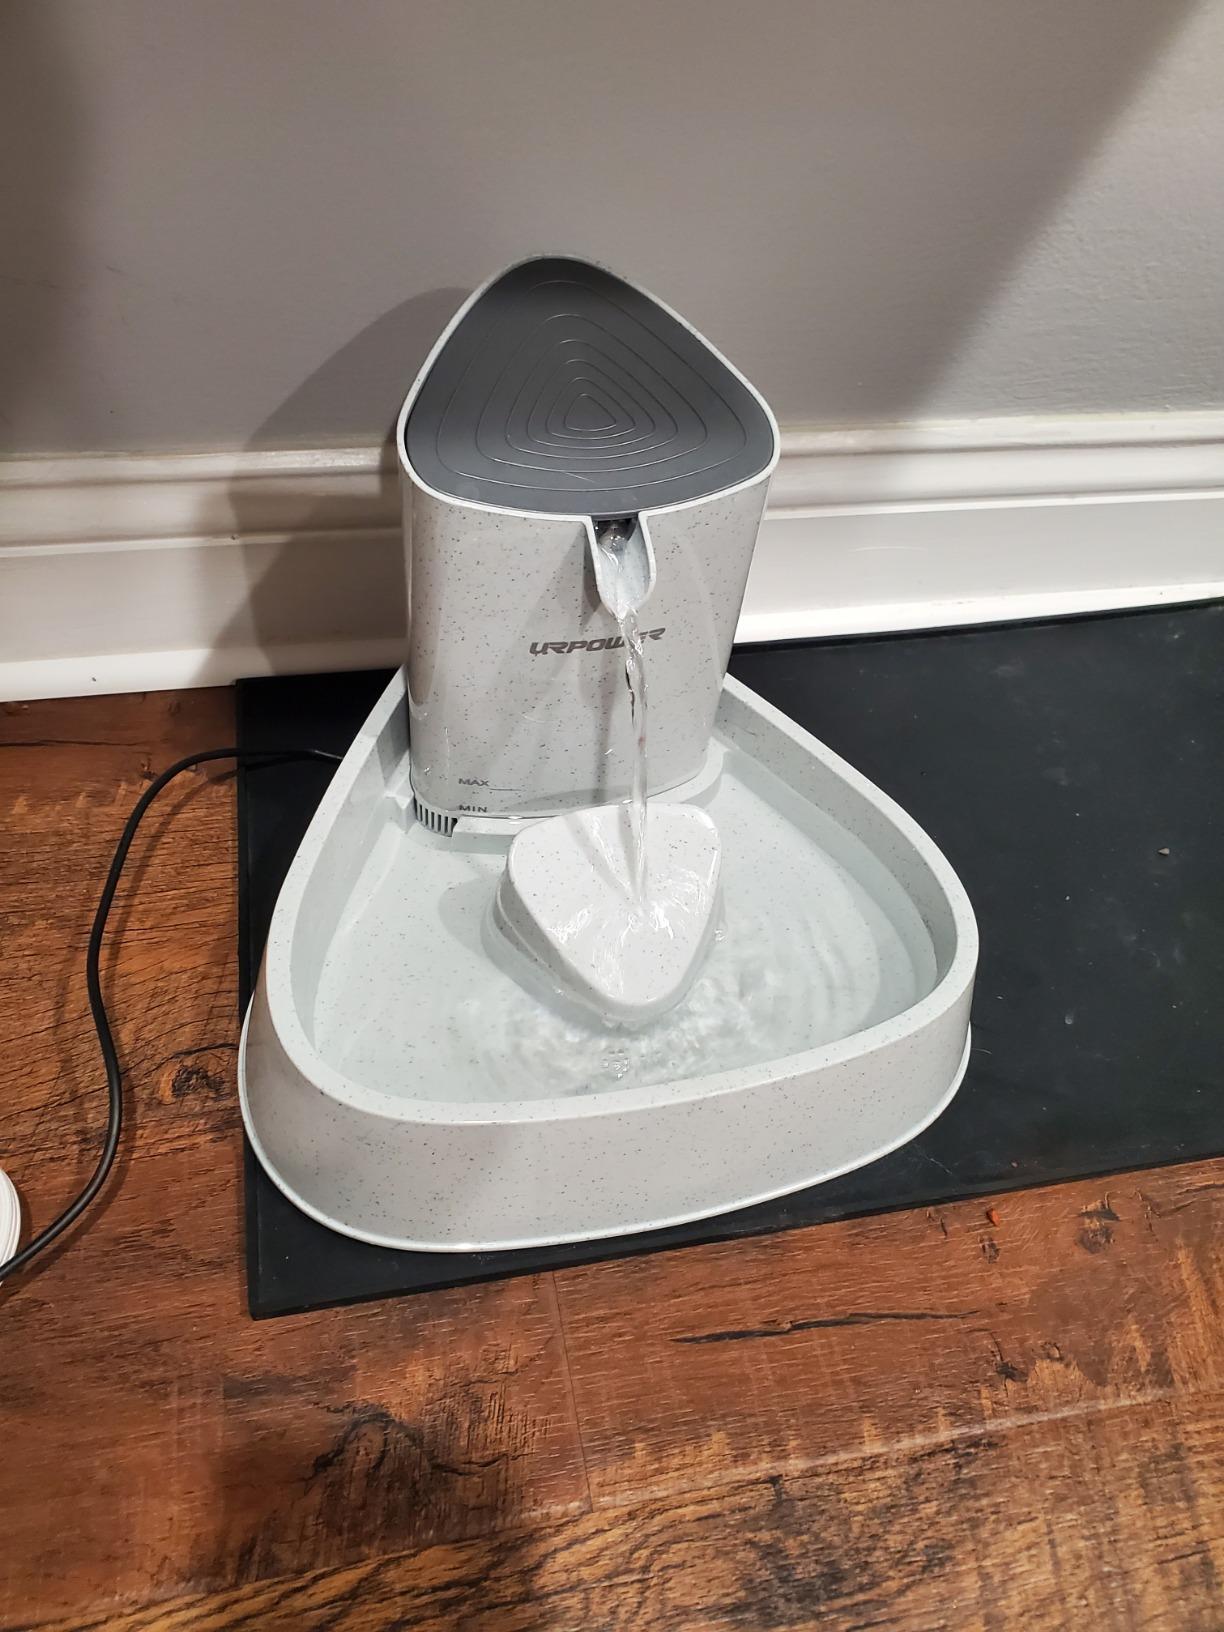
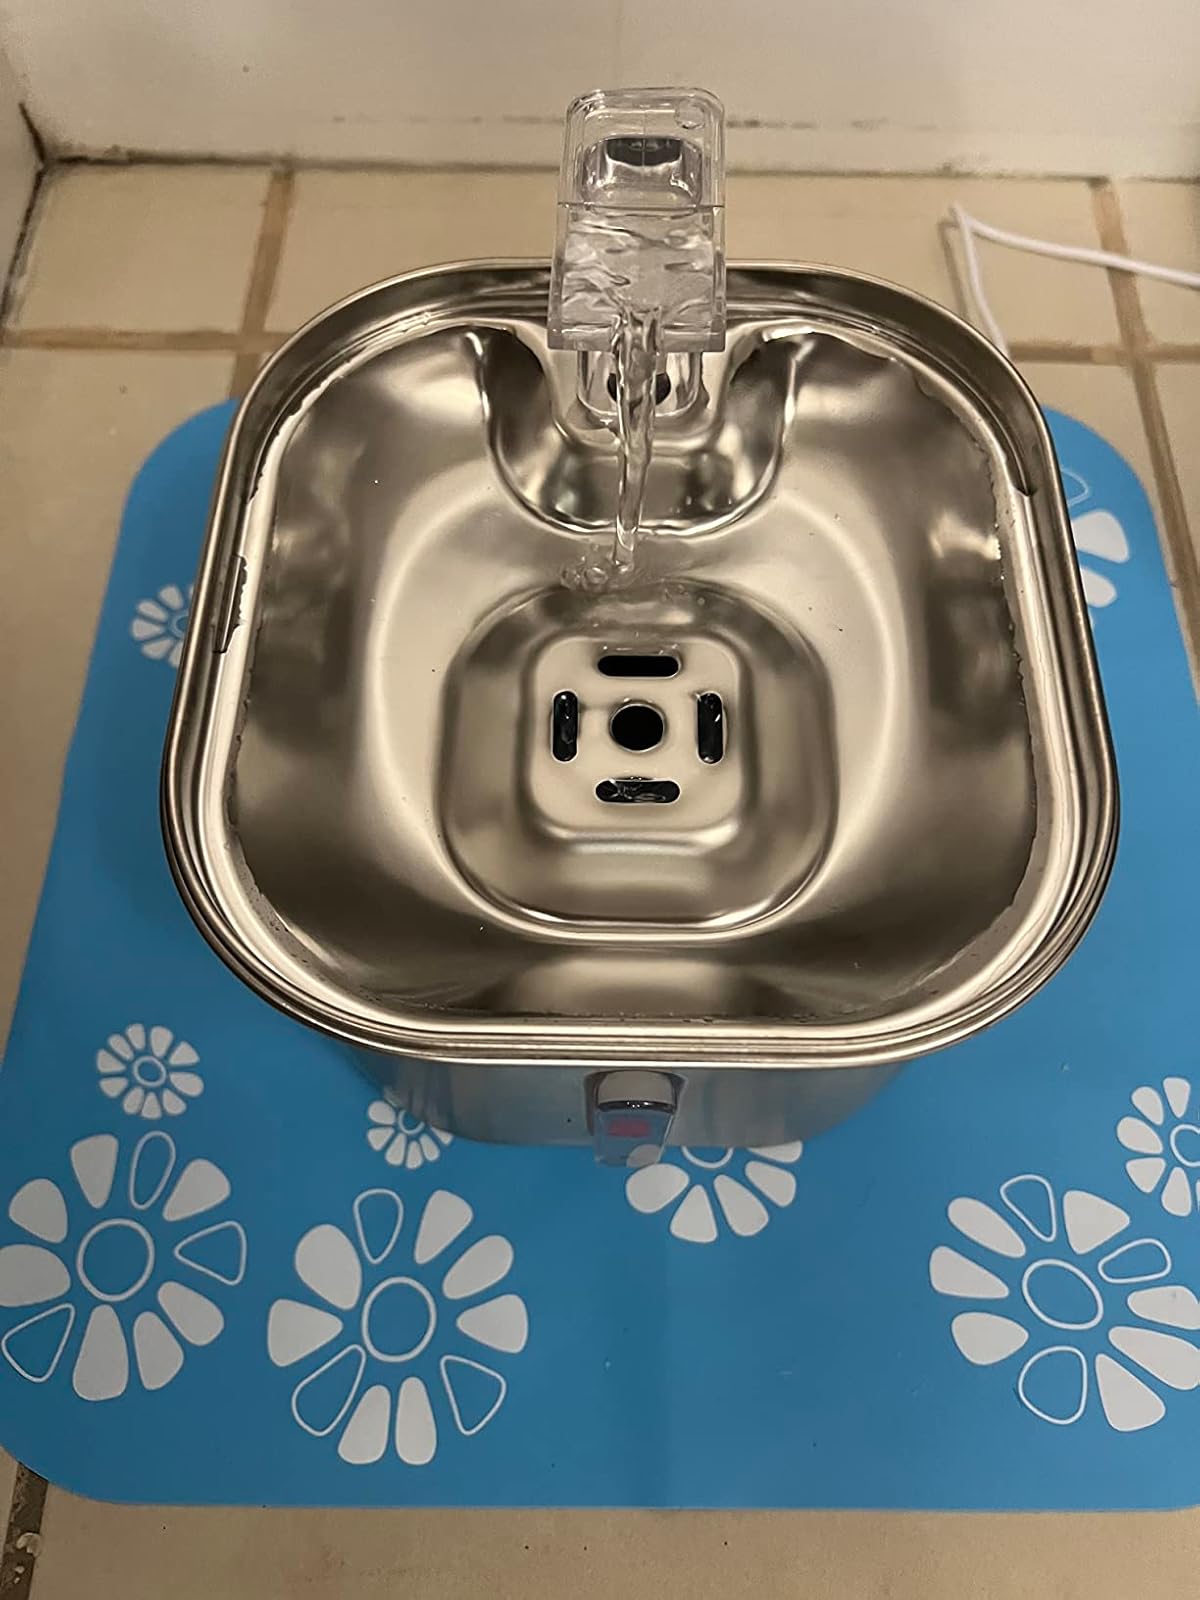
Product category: items_bowl
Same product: no